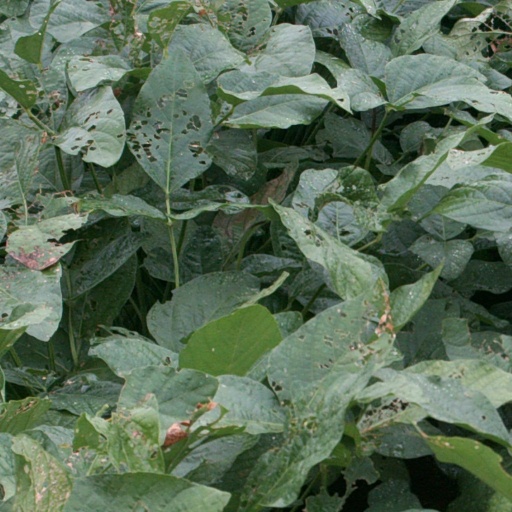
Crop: soybean